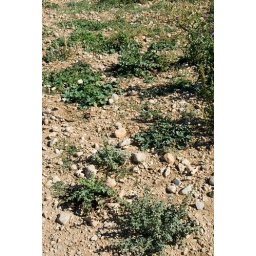
half asleep near the stars with a small dog licking your face